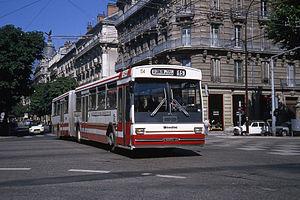
Les Heuliez O 305 et O 305 G sont des autobus urbains et suburbains fabriqués et commercialisés par le constructeur français Heuliez Bus de 1975 à 1984 en coopération avec le constructeur allemand Mercedes-Benz.
Les autobus de Grenoble sont un réseau de 45 lignes régulières exploitées par la Sémitag en complément du tramway de Grenoble et desservant l'ensemble des communes de la Métro. Ce réseau est toutefois épaulé par 16 lignes de bus du réseau interurbain de l'Isère dans le périmètre de transport urbain de la Sémitag.
Heuliez est une société française fondée en 1920 et disparue en 2013. Elle travaillait en tant qu'unité de conception et de production pour différents constructeurs automobiles. Son siège social se situait à Cerizay dans les Deux-Sèvres. Son activité s'est définitivement arrêtée le 31 octobre 2013. Les bâtiments et machines de la société ont été repris par une SEM nommée «Fabrique régionale du Bocage», dont la région Poitou-Charentes est actionnaire majoritaire.